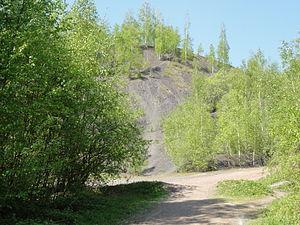
Terril n° 174 dit Sabatier Sud, Fosse Sabatier de la Compagnie des mines d'Anzin, Raismes, Nord, Nord-Pas-de-Calais, France.
Dans le bassin minier du Nord-Pas-de-Calais, 339 terrils sont recensés. En 1969, les Houillères leur ont attribué un numéro individuel, pour les référencer, et les exploiter. Ils sont numérotés d'ouest en est, du nᵒ 1 au 202. Une liste complémentaire a été créée dans les années 1970. Les sites y sont numérotés de 203 à 260, sans logique spécifique, chaque numéro ayant été attribué en fonction des sites susceptibles d'être exploités. Certains sites étant composés de plusieurs terrils annexes ou satellites, une lettre suit le numéro.